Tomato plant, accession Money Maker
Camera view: vertical (180 deg); turntable rotation: 90 degrees
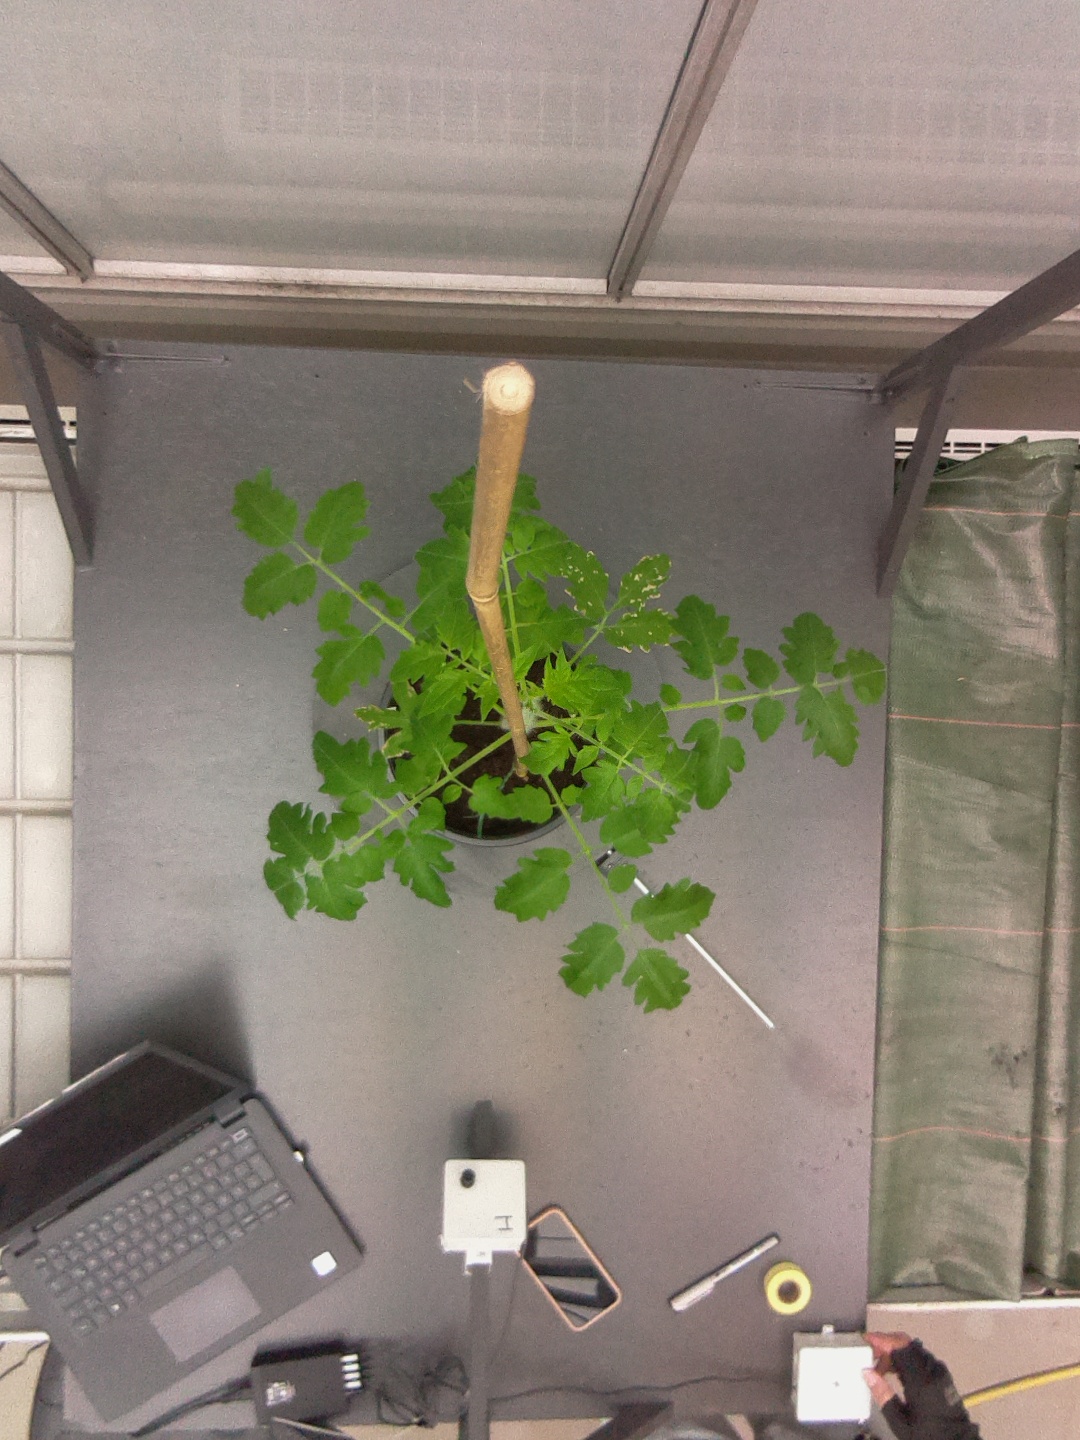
BBCH growth stage 14: 8 of true leaves visible